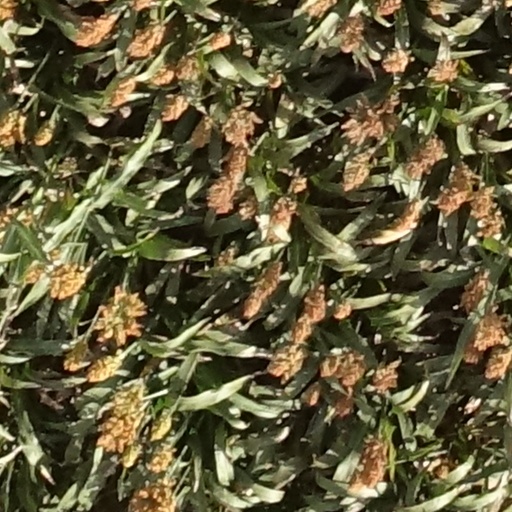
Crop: sorghum